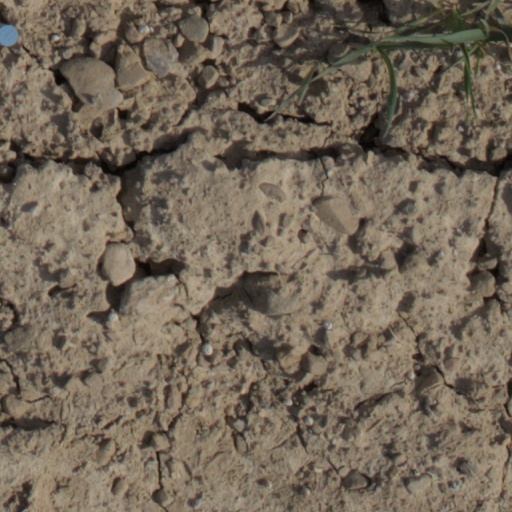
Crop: wheat